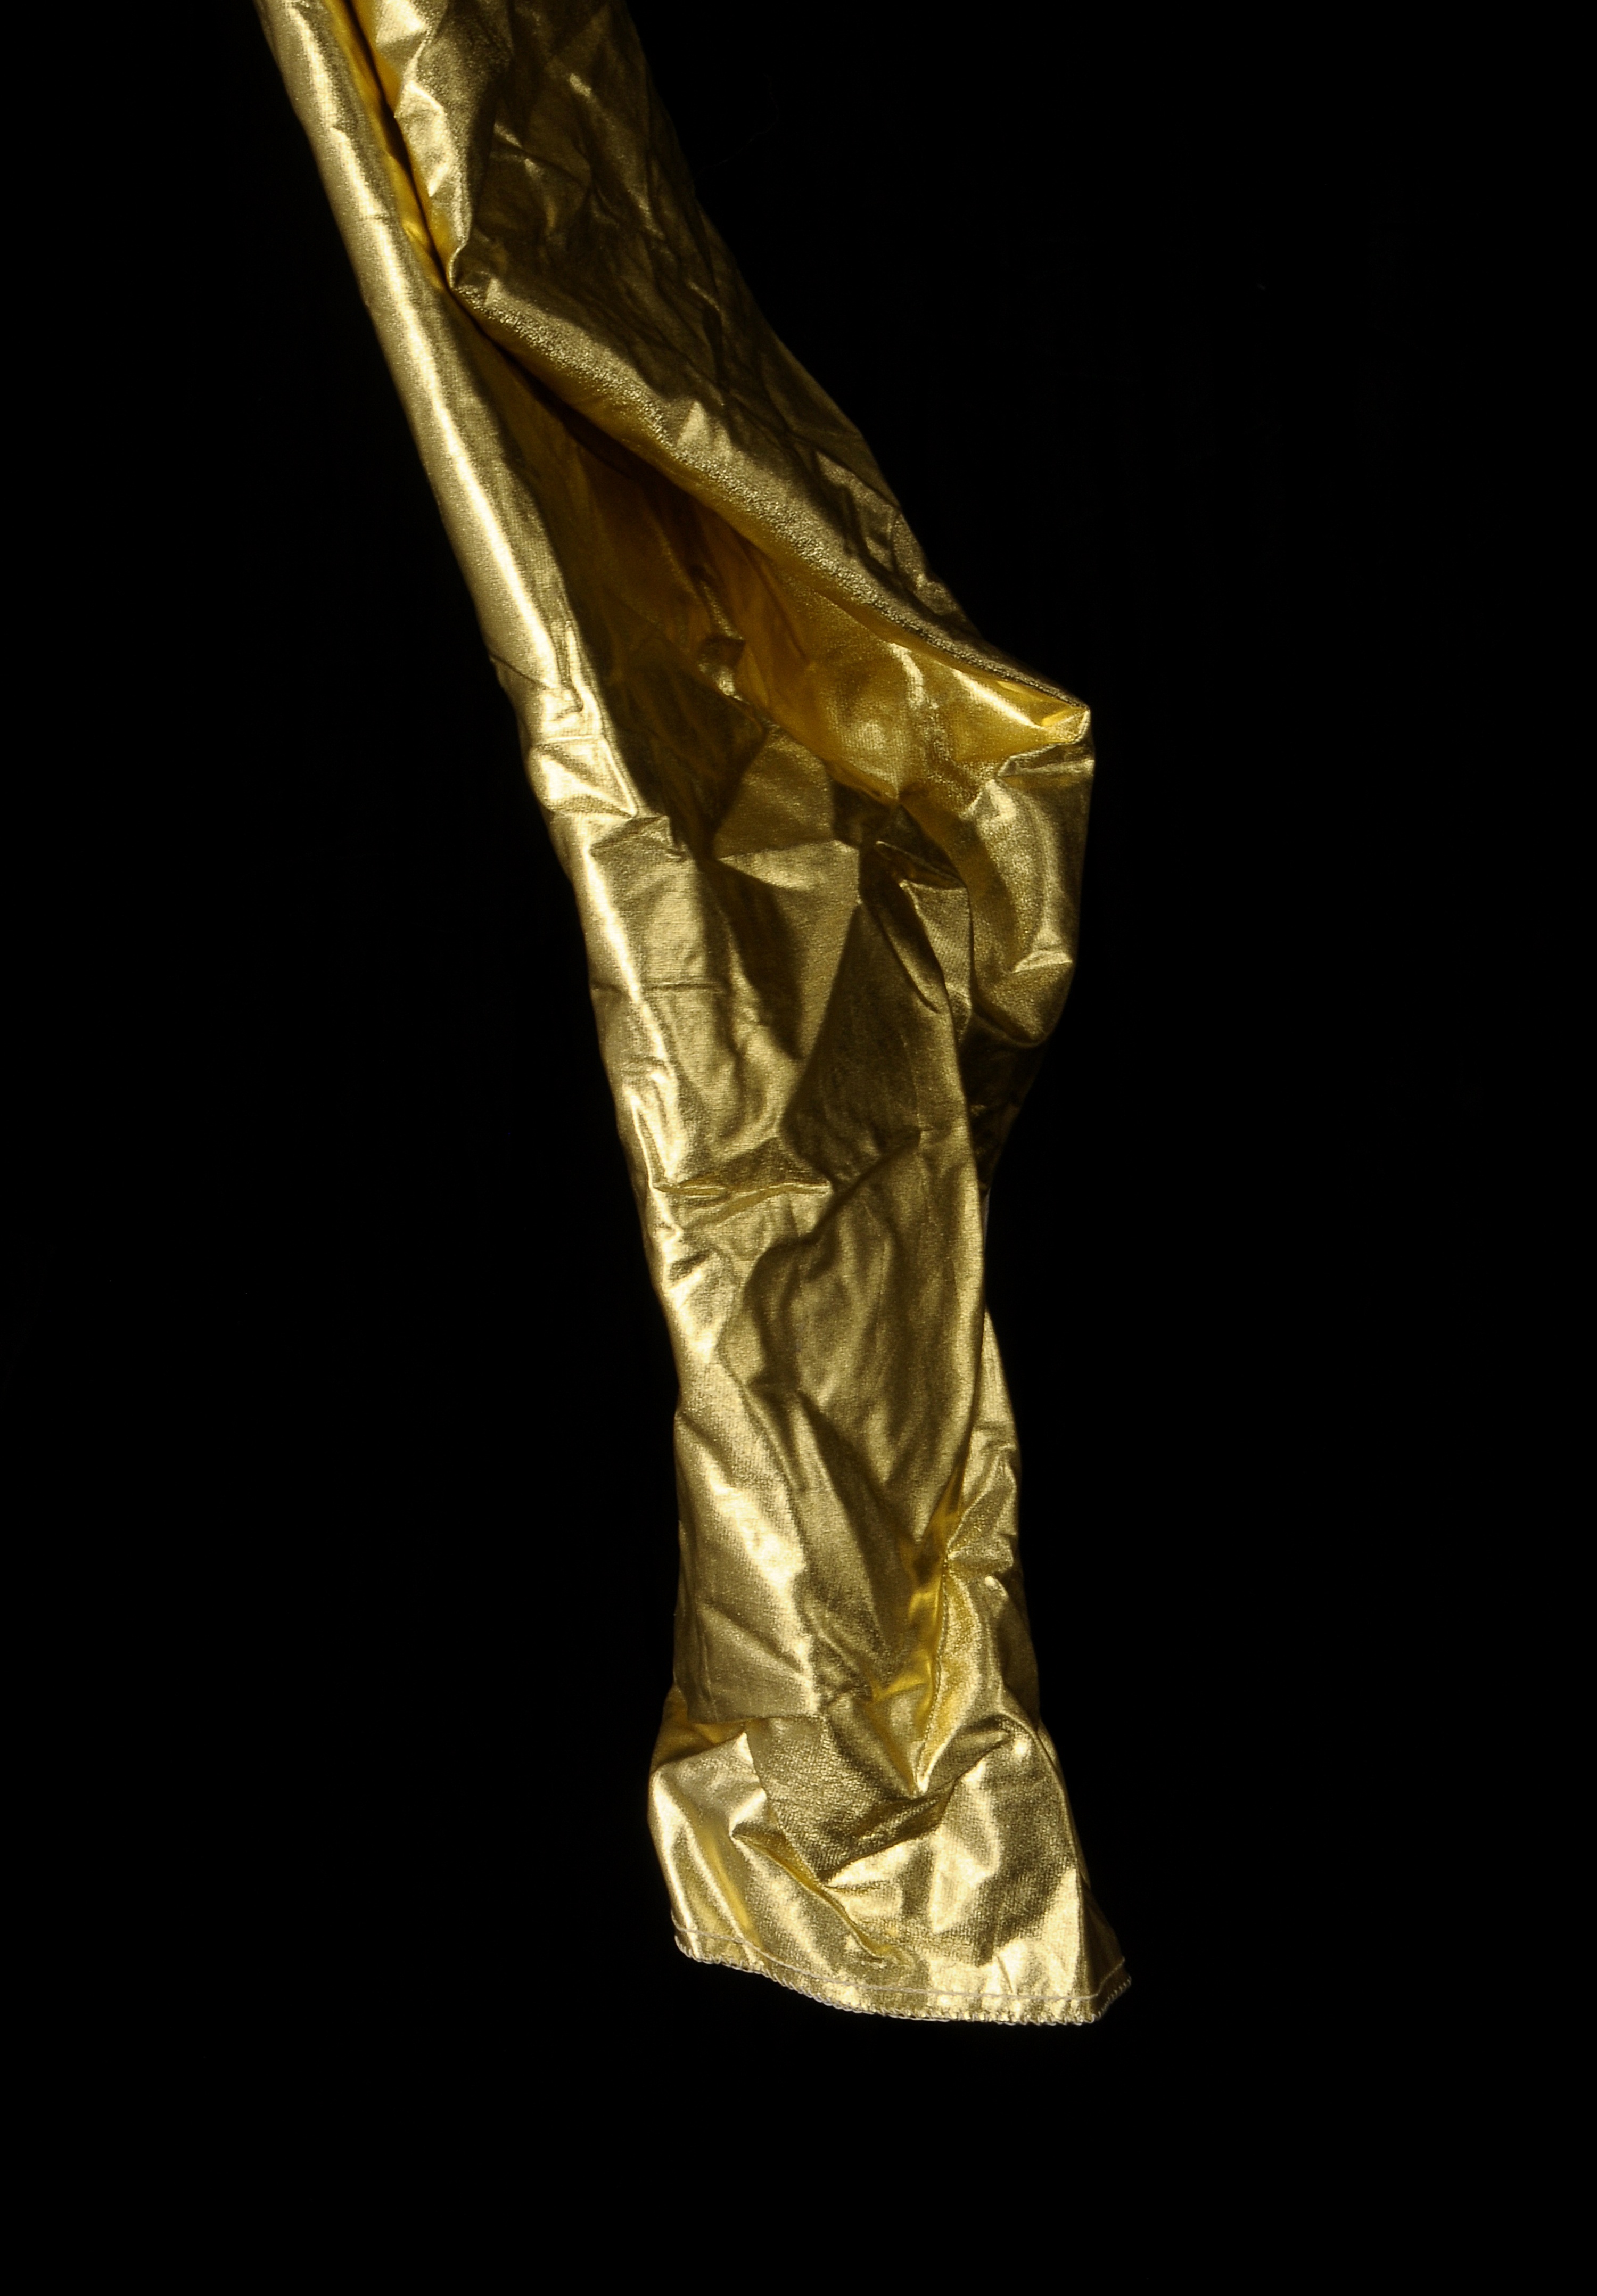
monument, statue, fabric, textile, sculpture, art, gold